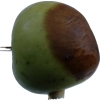
Label: Apple 12